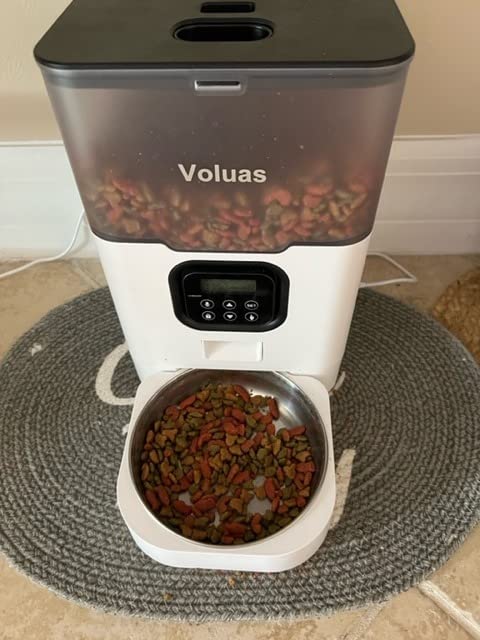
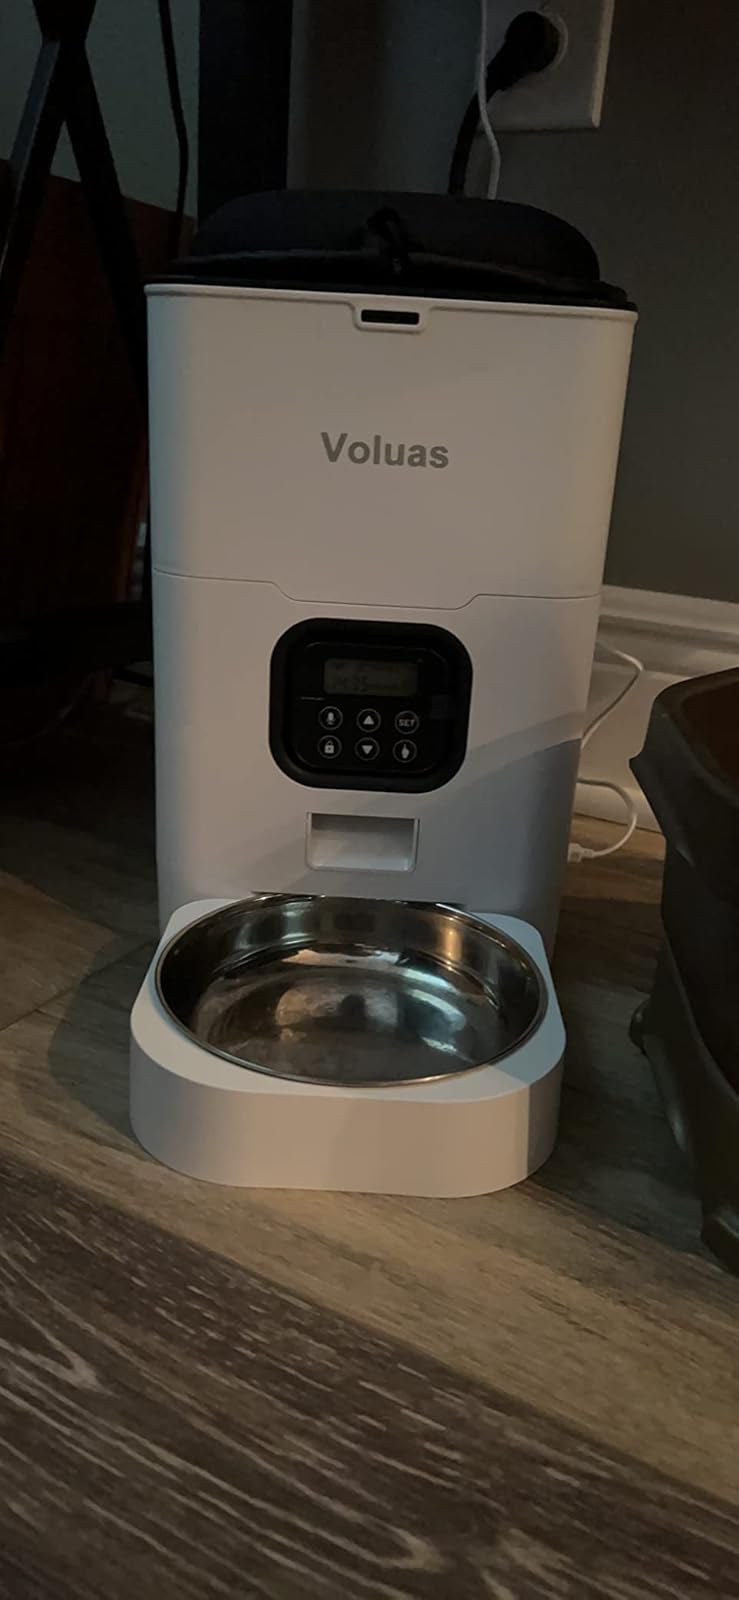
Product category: items_feeder
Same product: no